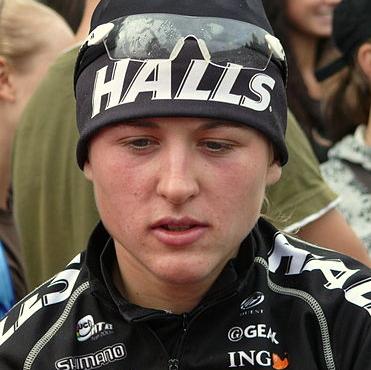
Age: 20